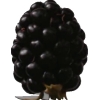
Label: blackberry